H. G. W. Mayberry House

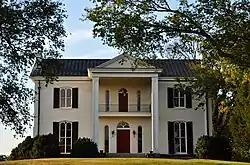
H.G.W. Mayberry House, September 2014.

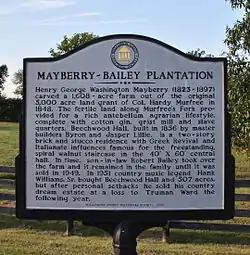
Williamson County Historical Marker - Mayberry-Bailey Plantation

The H. G. W. Mayberry House, also known as Beechwood Hall, is a historic antebellum plantation house built in 1856 in Franklin, Tennessee.